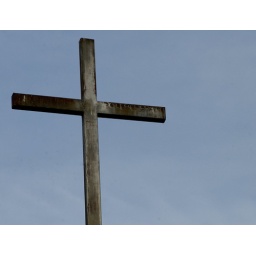
cross in sky